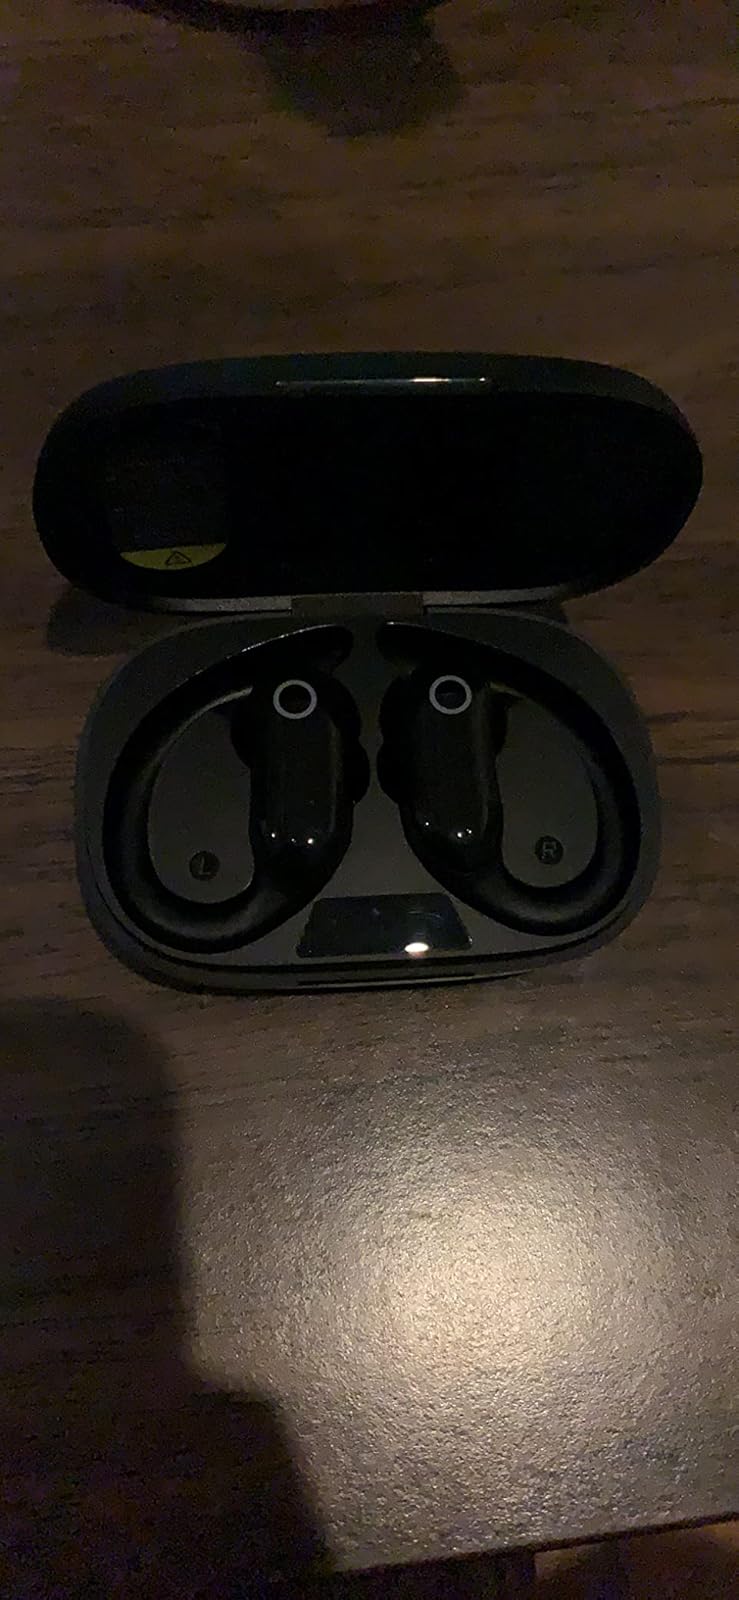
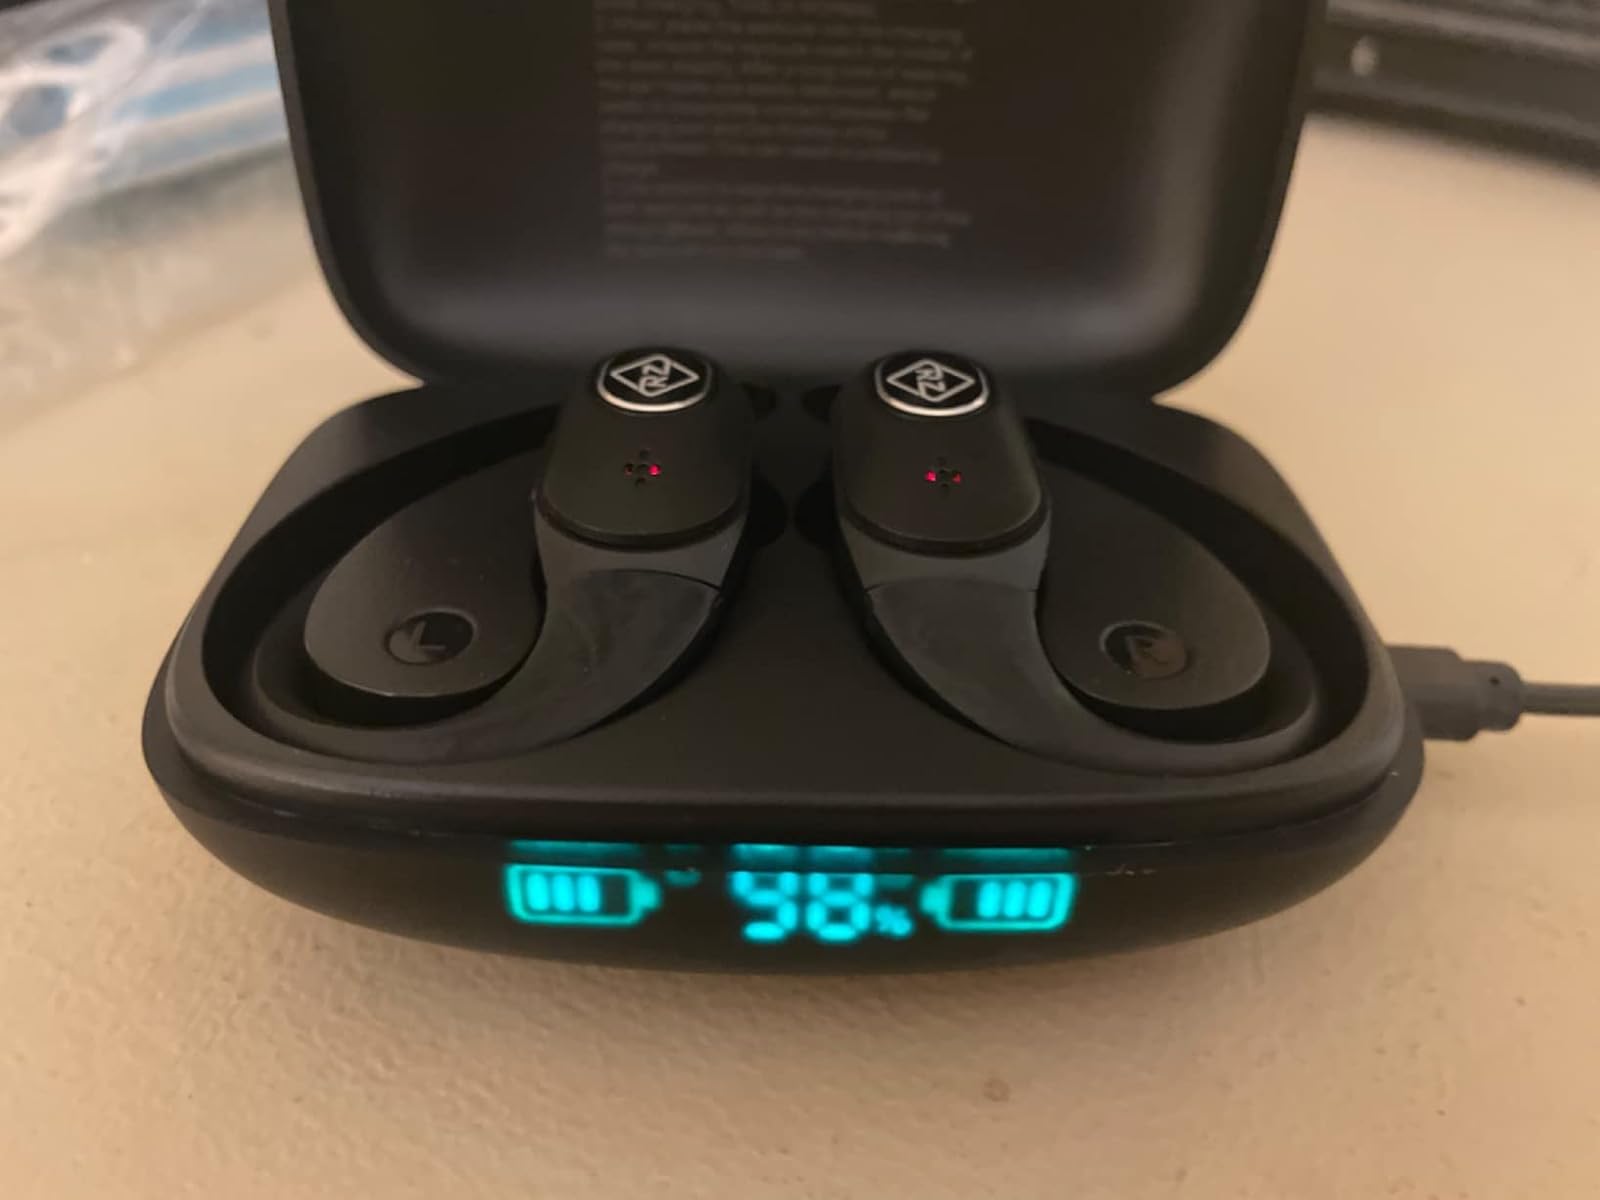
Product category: earbuds
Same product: no